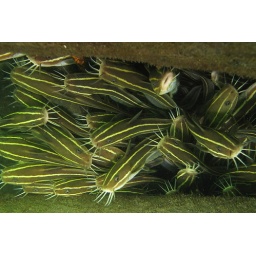
I found these catfish swimming around in a small shipwreck in Secret Bay.